David Warner (cricketer)

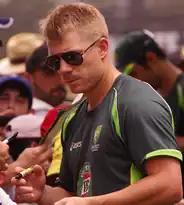
Warner in 2014

Warner scored 163 off 157 balls at the Gabba on 4 March 2012 in the first final of the CB Series against Sri Lanka. He batted until the last ball of the innings. It was his first ODI hundred for Australia. He followed it up with 100 and 48 in the other two finals at the Adelaide Oval. Warner's aggregate of 311 runs was the highest ever for the finals of an Australian Tri-Series, surpassing Greg Chappell's 266 runs in 1981.